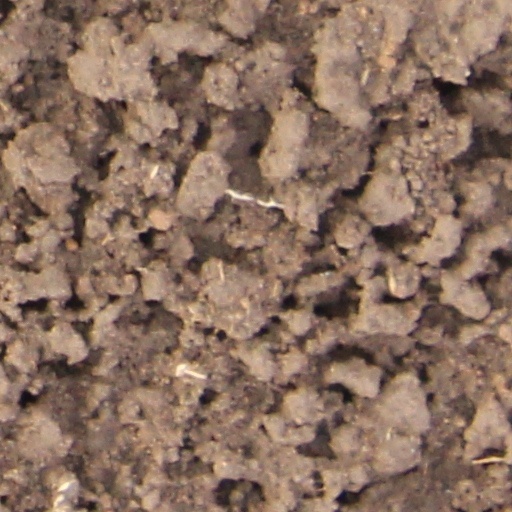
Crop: wheat